Aubignosc

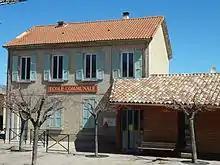
The renovated school at Aubignosc

The commune has a public primary school. The fourth class closed in 2010 at which date there were 64 children but there is nevertheless a canteen and a daycare centre.